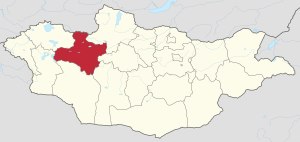
Zavkhan
Zavkhans belliggenhed i Mongoliet
Zavkhan er en provins i det vestlige Mongoliet. Provinsen har totalt 89 999 indbyggere og et areal på 82 500 km². Provinshovedstaden er Uliastaj.